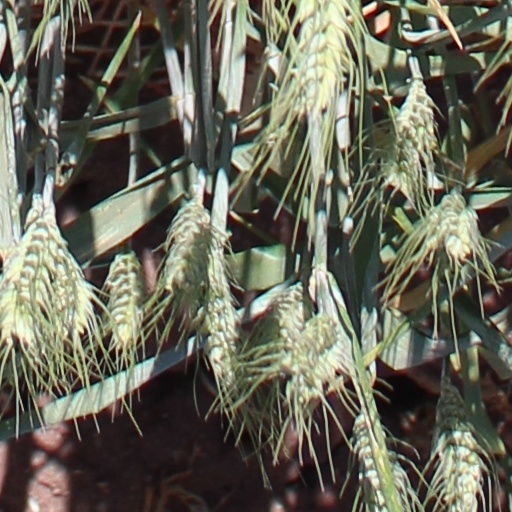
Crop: wheat